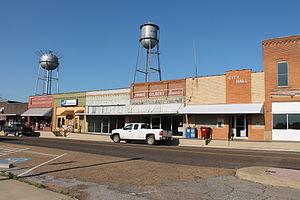
La ville américaine de Linden est le siège du comté de Cass, dans l’État du Texas. Elle comptait 1 988 habitants lors du recensement de 2010.